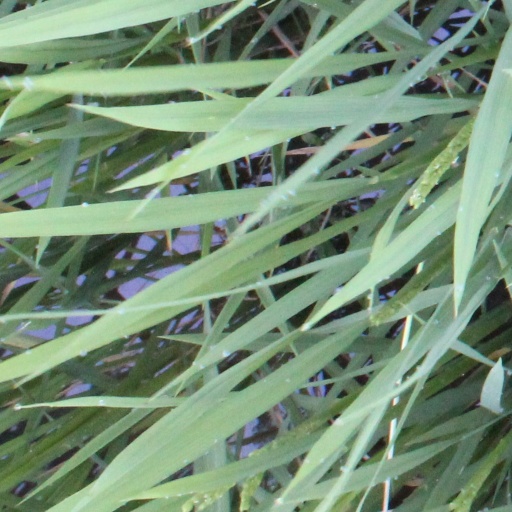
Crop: rice